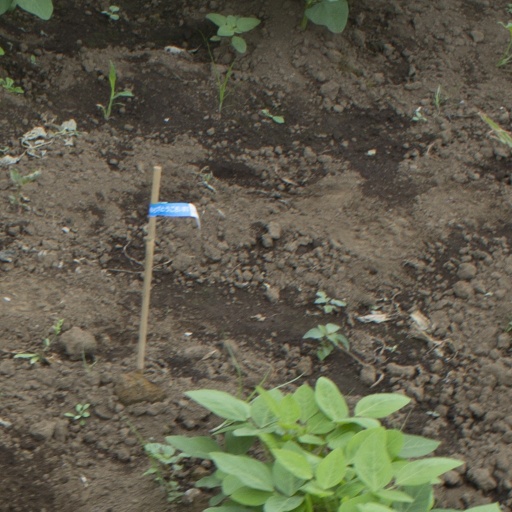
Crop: soybean